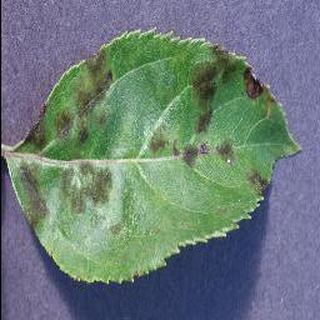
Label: apple_apple_scab